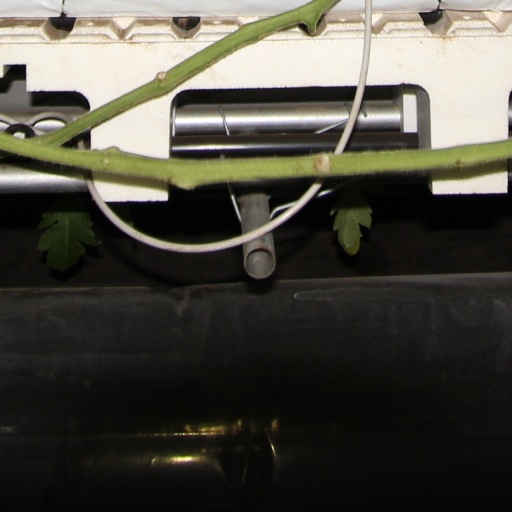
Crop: tomato